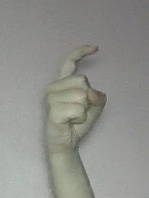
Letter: ra